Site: brandenburg
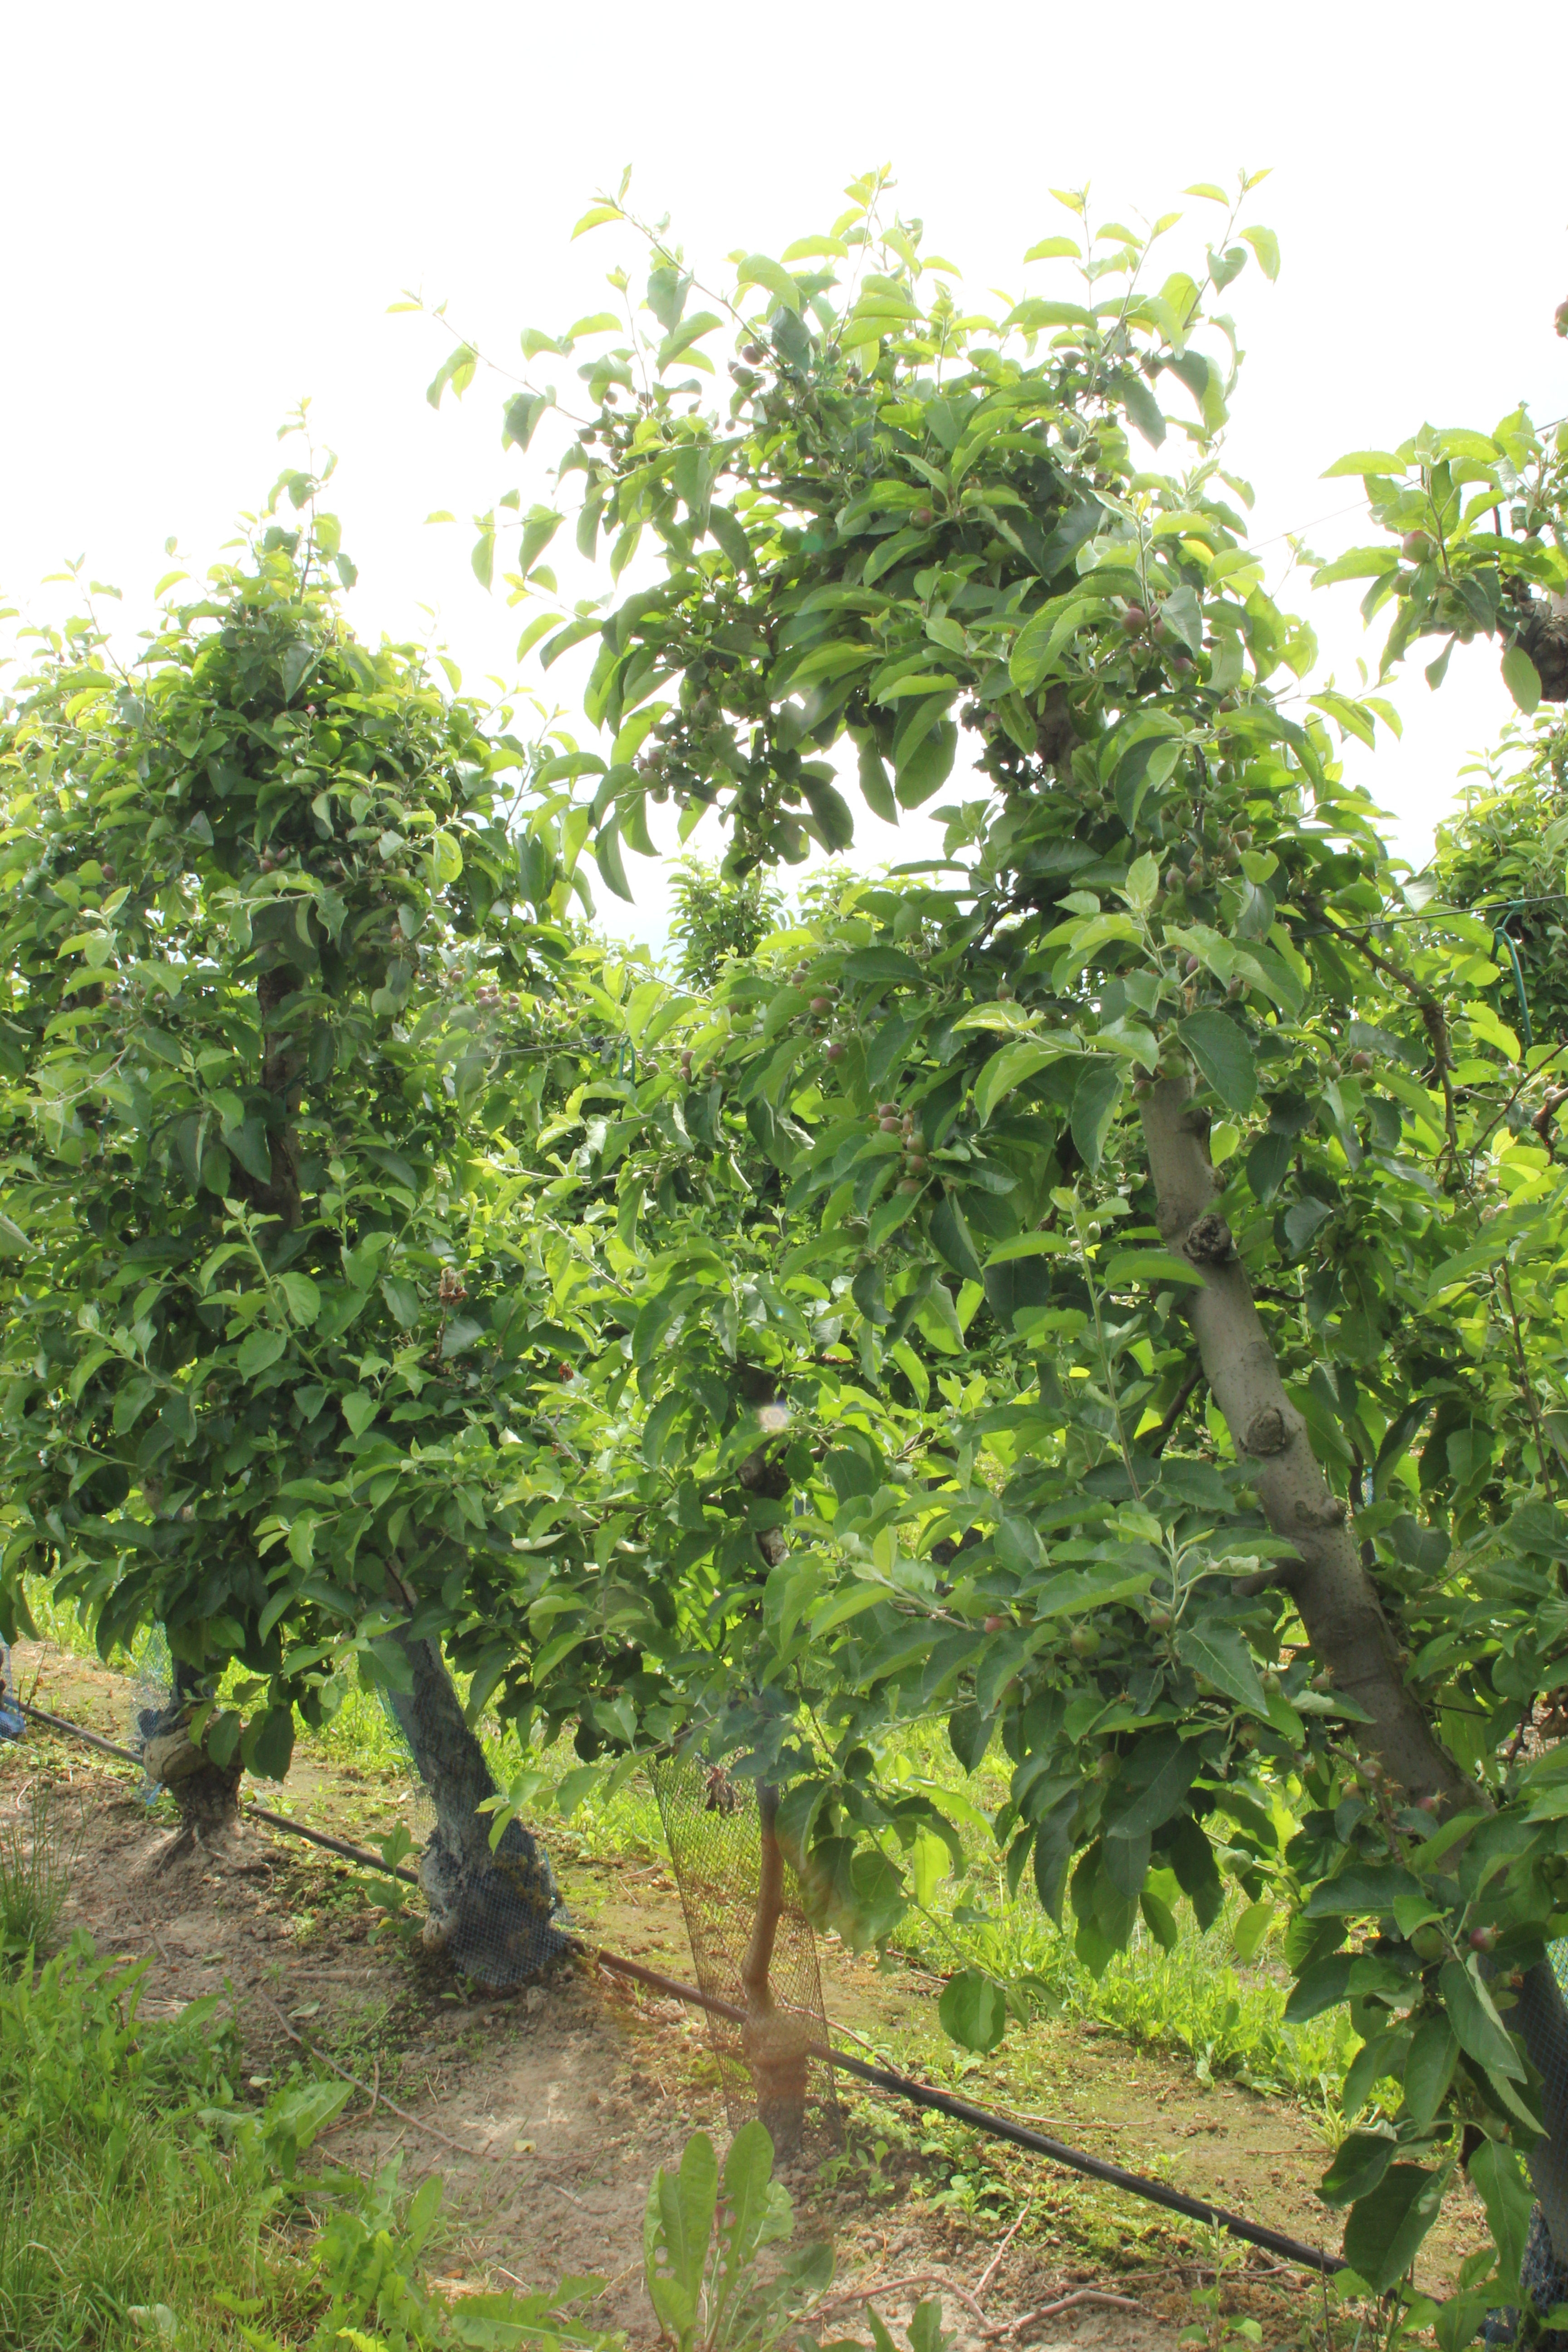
Growth stage (BBCH 72): Development of fruit